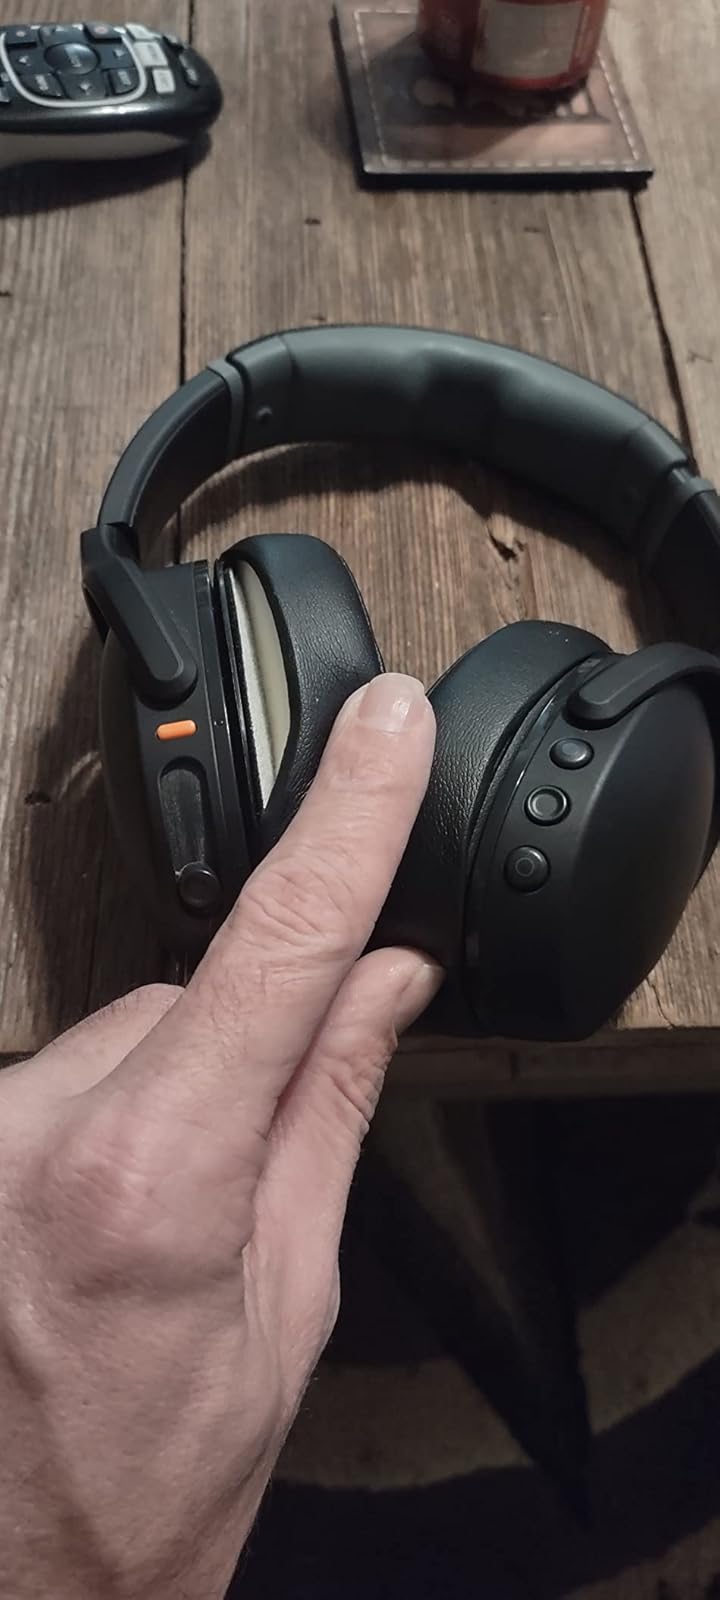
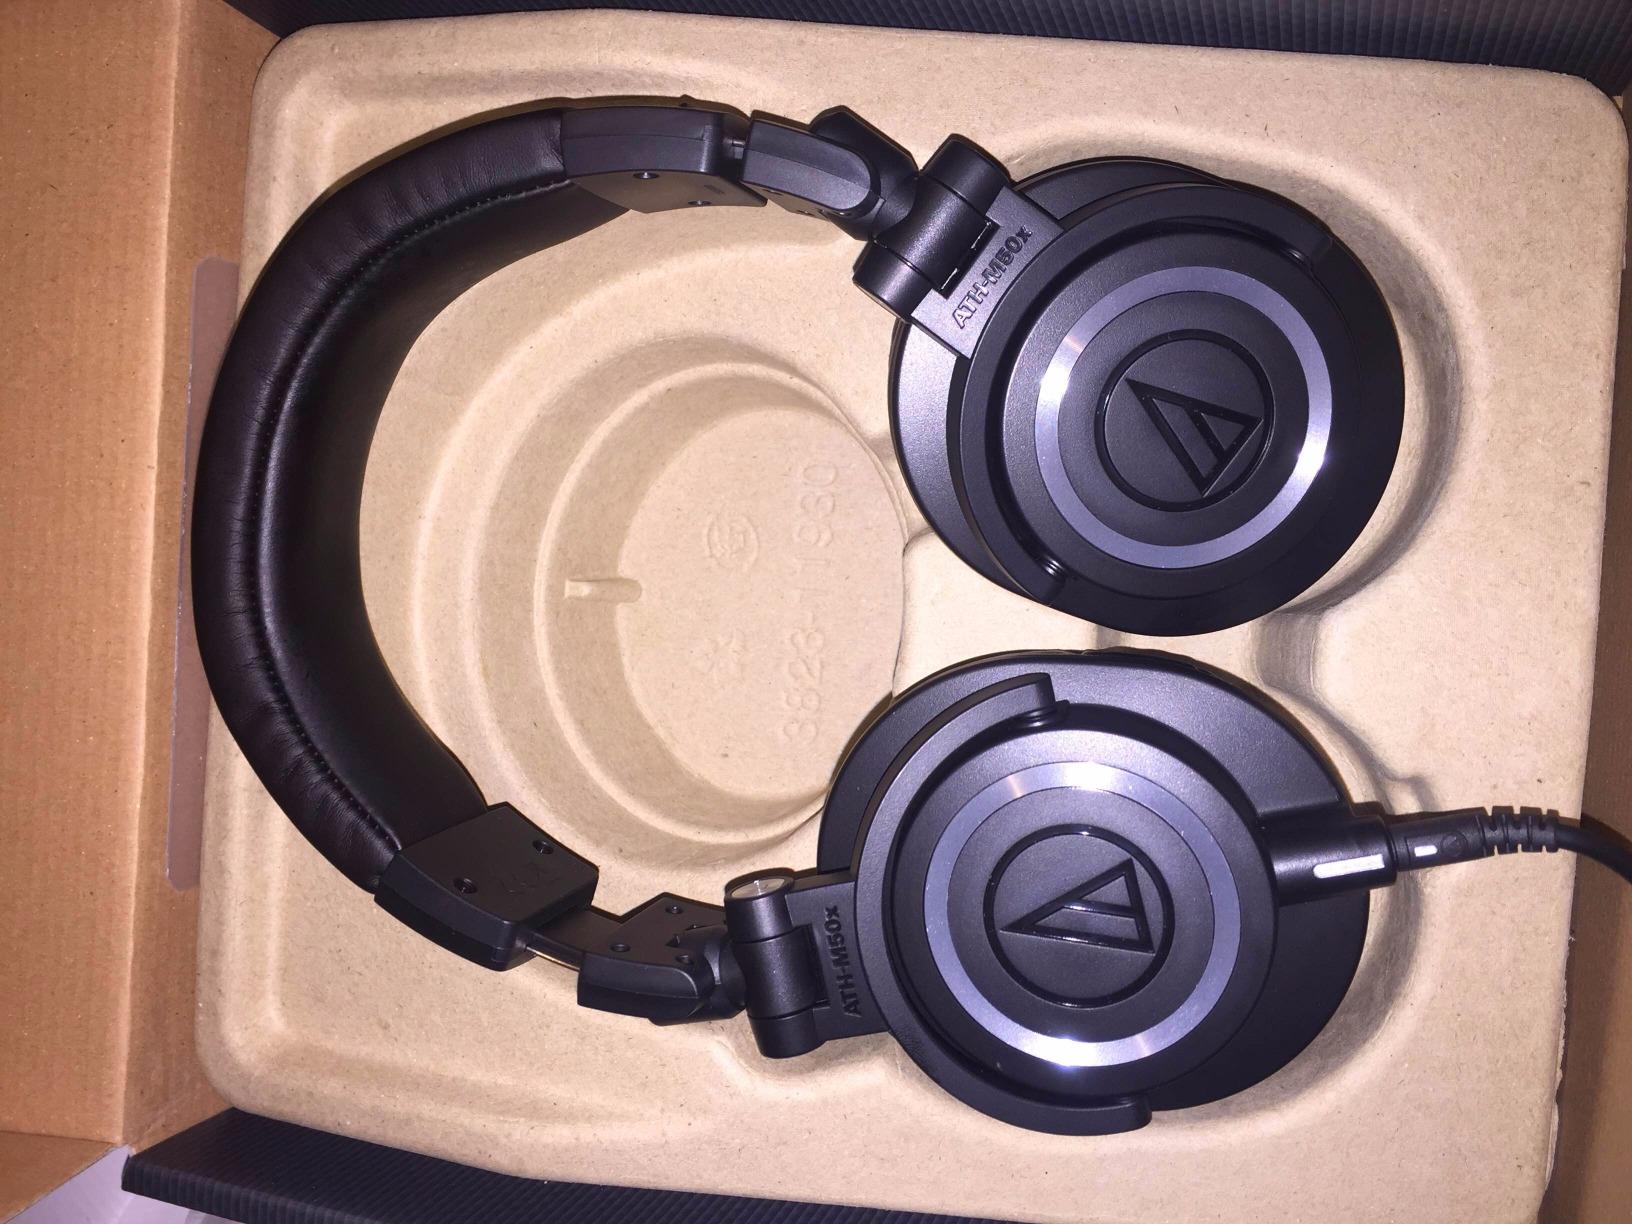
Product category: headphones
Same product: no